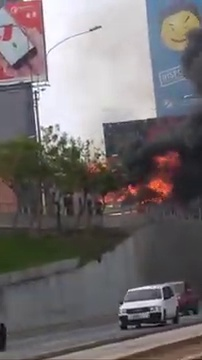
Fire: yes
Smoke: yes